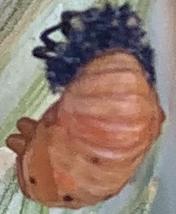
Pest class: predators